PZInż 130

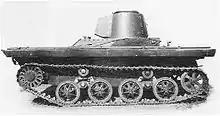
The prototype of the PZInż 130 was unarmed and had a temporary mild steel turret installed for trials

PZInż 130 was a prototype of Polish amphibious tank of the 1930s. Only a single prototype was built.